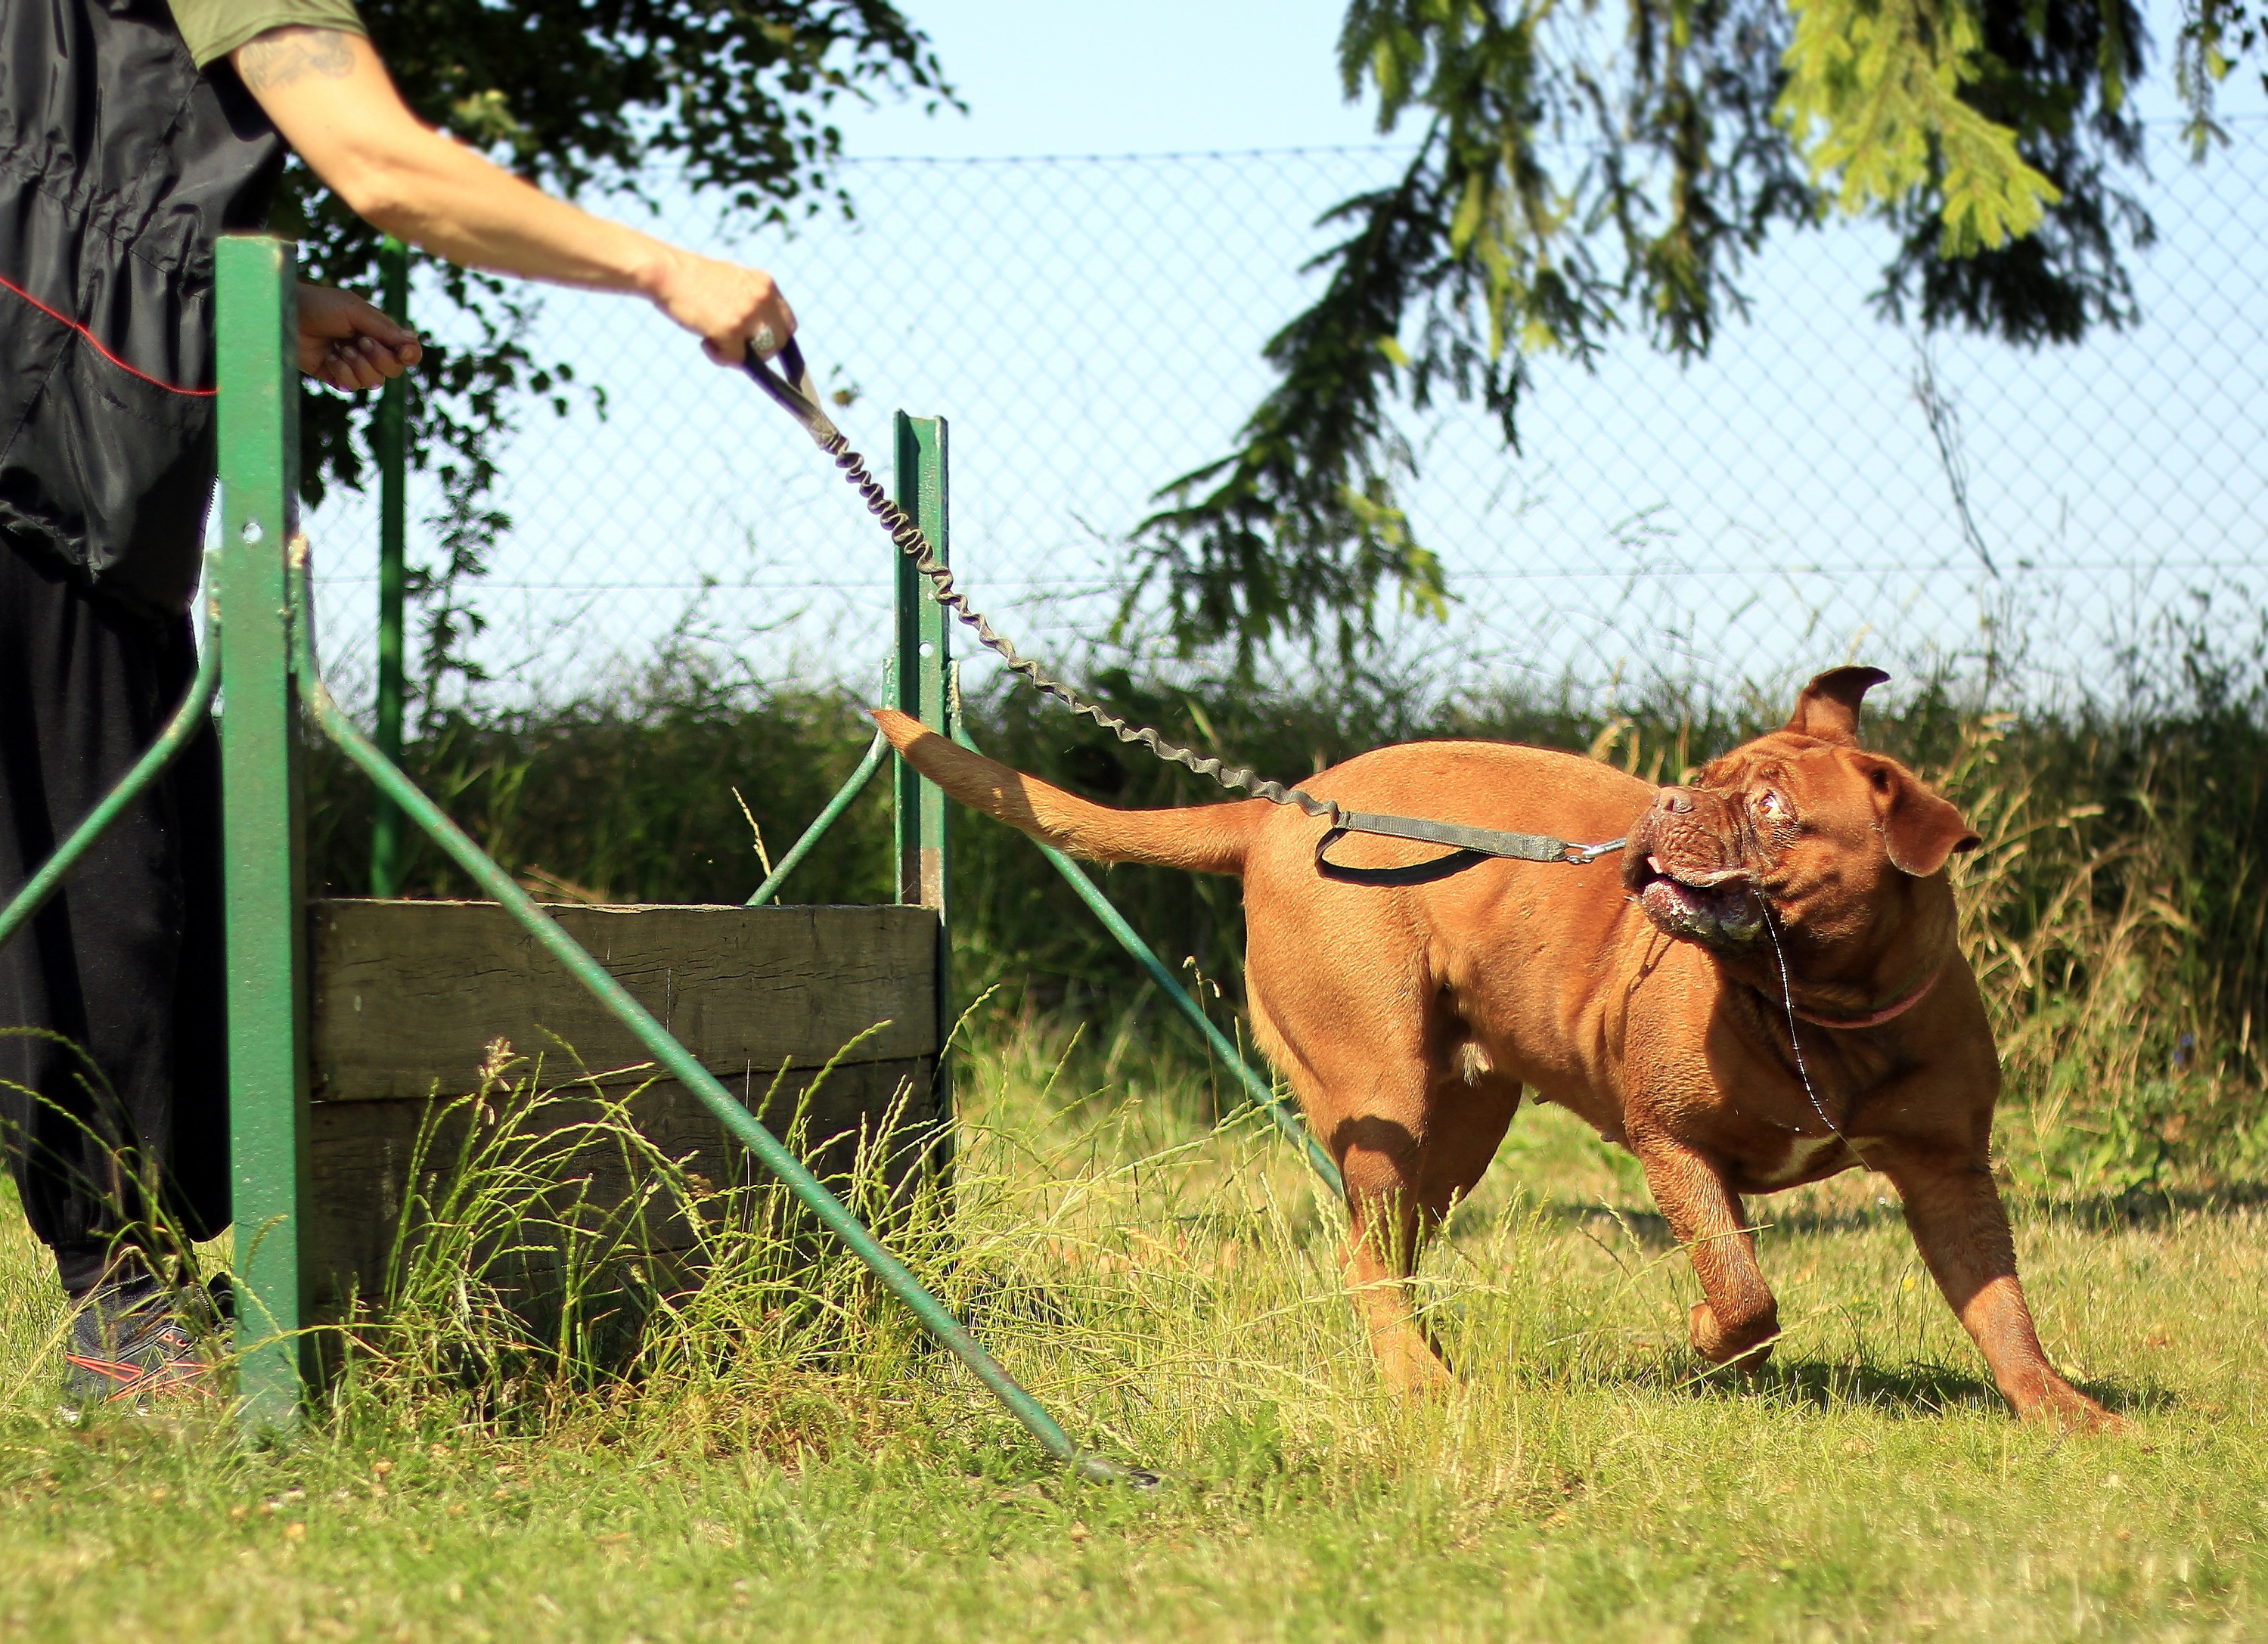
nature, grass, outdoor, lawn, cart, run, dog, animal, cute, summer, pet, portrait, spring, natural, training, brown, mammal, sunny, french, background, bordeaux, mare, big, active, skipping, pack animal, mastiffs, mastiff, cattle like mammal